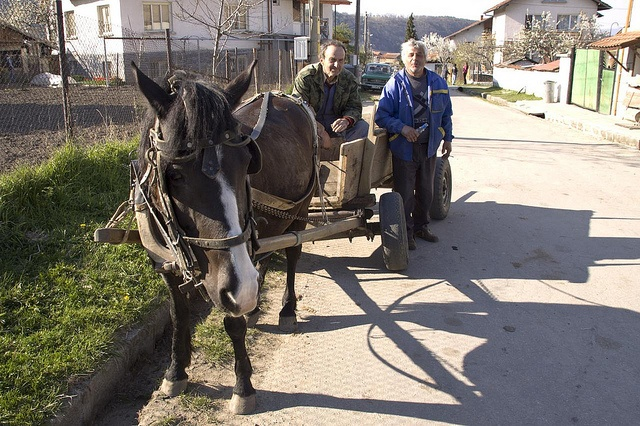
Incredible picture of numerous people having a decent time.

a horse attached to a carriage with a man sitting on it
A horse and two men on the side of the street.
A horse pulls a cart with a man riding in it.
The cart is being carried by a very large horse.